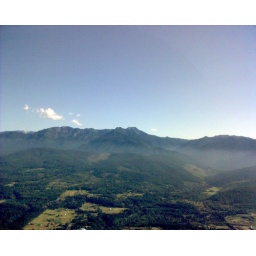
the only cloud in the sky